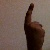
The image shows a hand gesture representing the number 1 in Indian Sign Language.